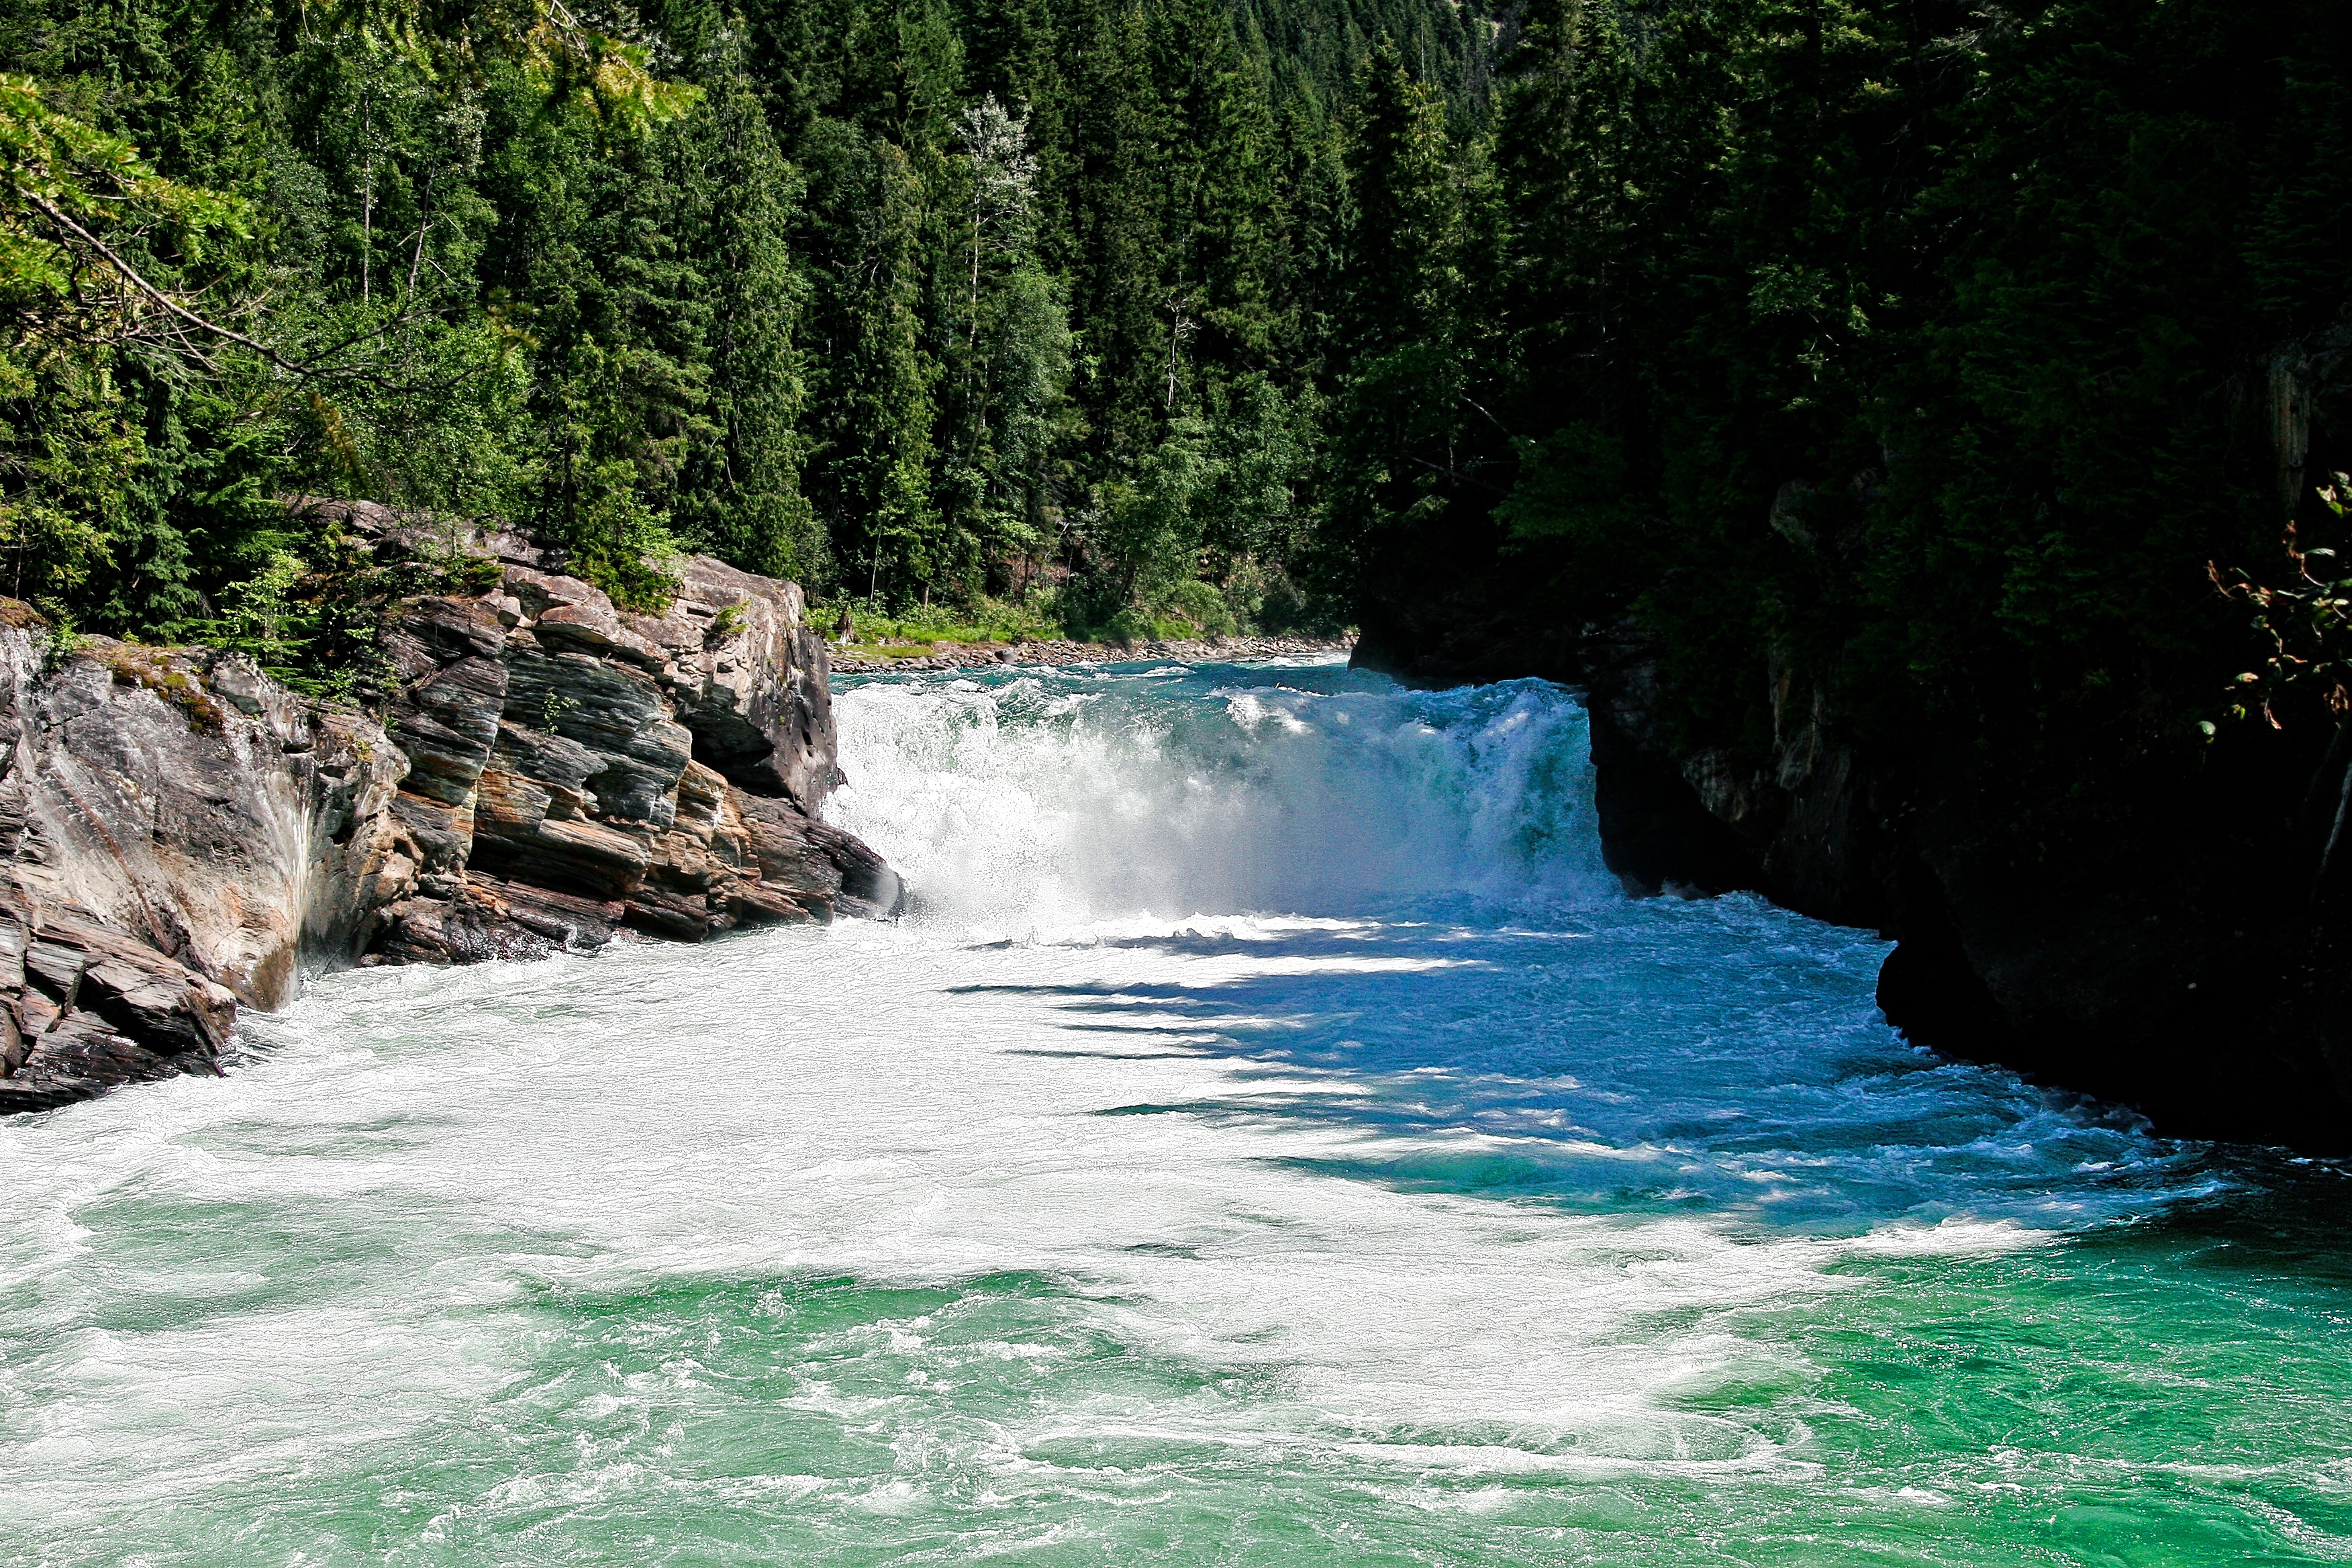
landscape, sea, water, nature, forest, outdoor, rock, waterfall, wood, river, travel, environment, stream, green, scenic, natural, park, scenery, rapid, body of water, trees, scene, water feature, landform, geographical feature